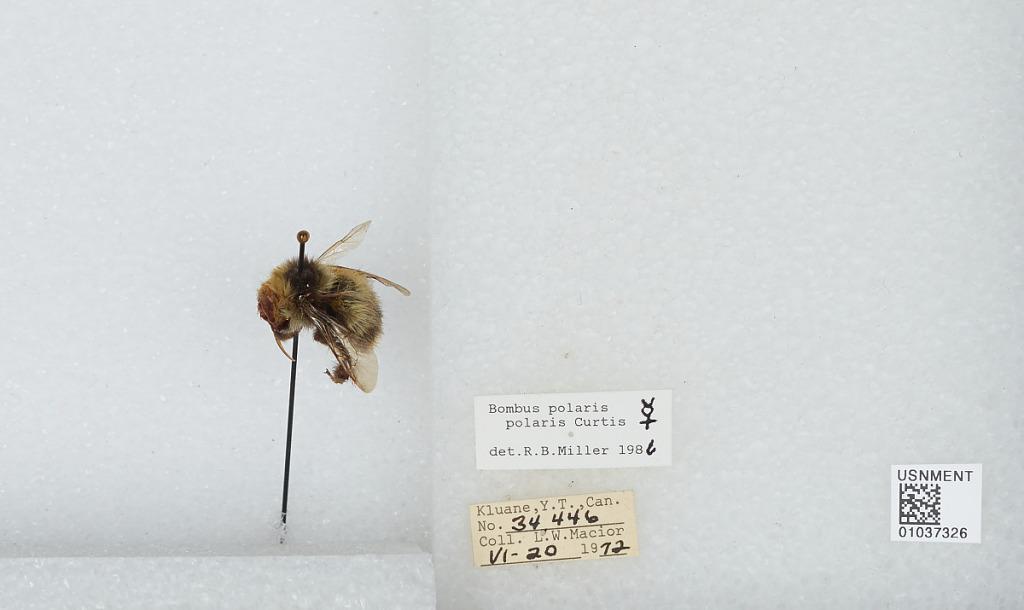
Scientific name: Bombus (Alpinobombus) polaris Curtis
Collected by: L. Macior
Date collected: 1972-6-20
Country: Canada
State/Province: Yukon Territory
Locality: Kluane
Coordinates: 60.75, -139.5
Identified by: Miller, R. B.